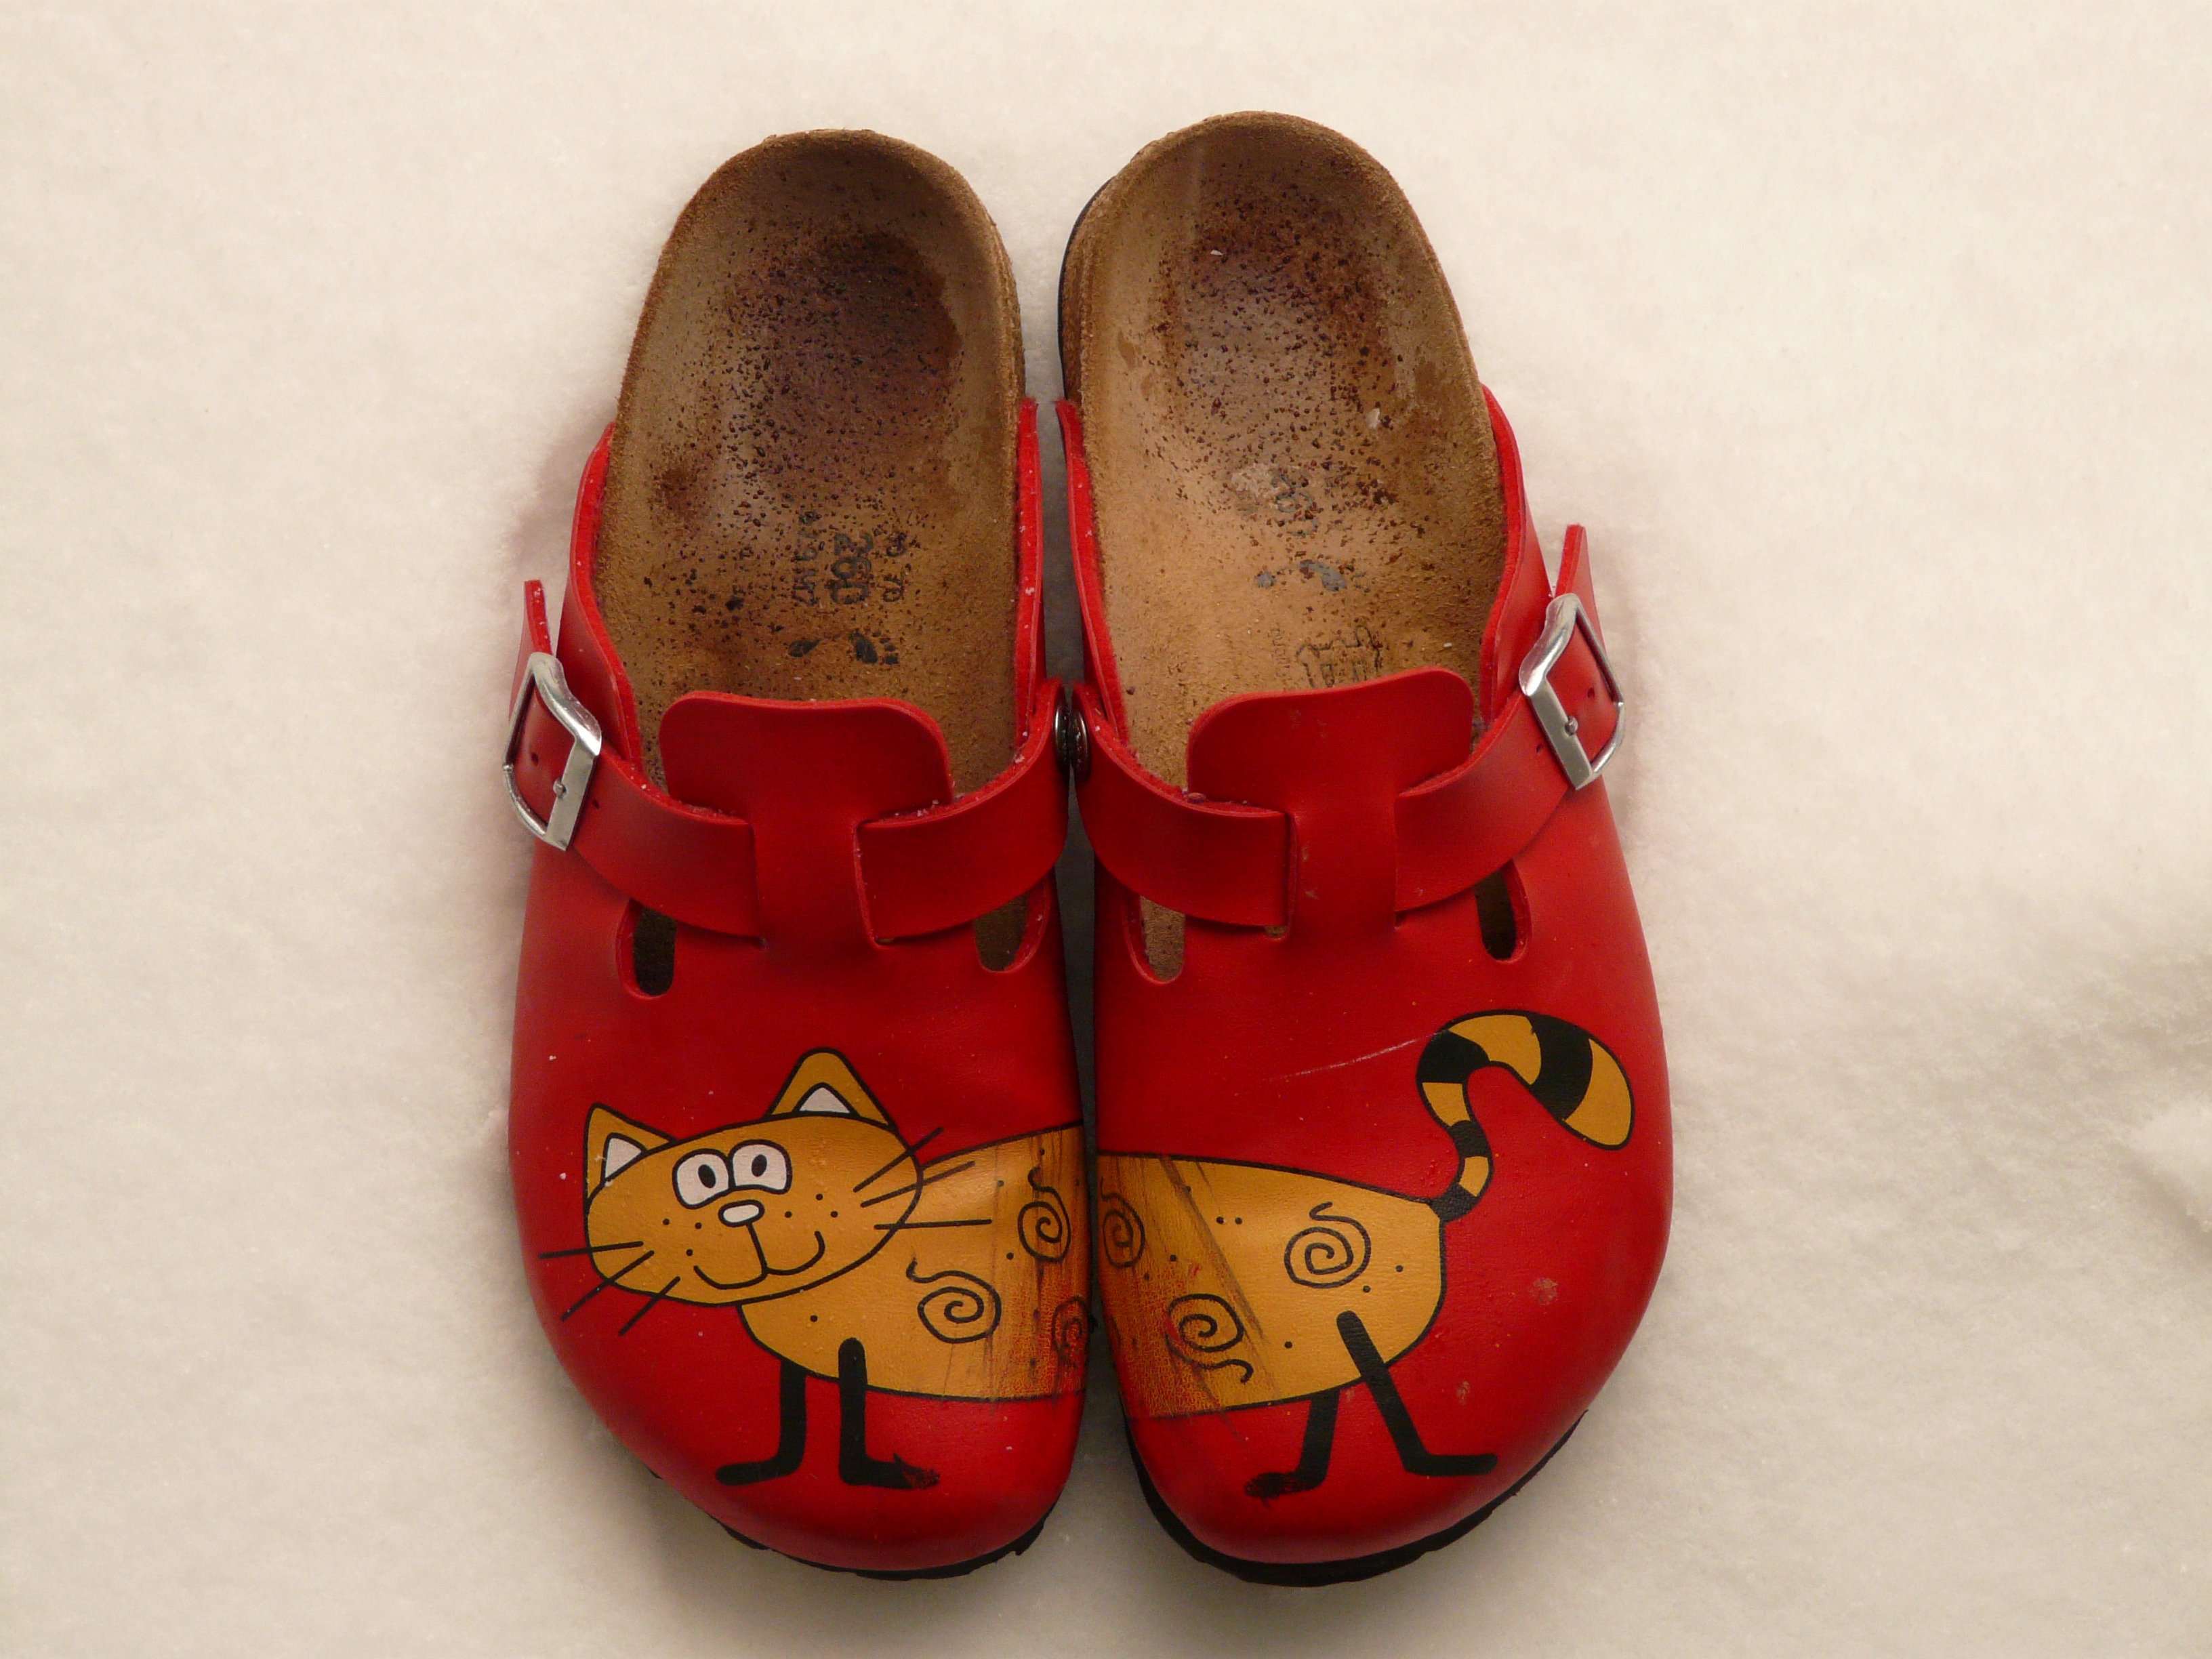
shoe, leather, run, leg, spring, red, cat, clothing, colorful, slipper, footwear, go, slippers, birkenstock, outdoor shoe